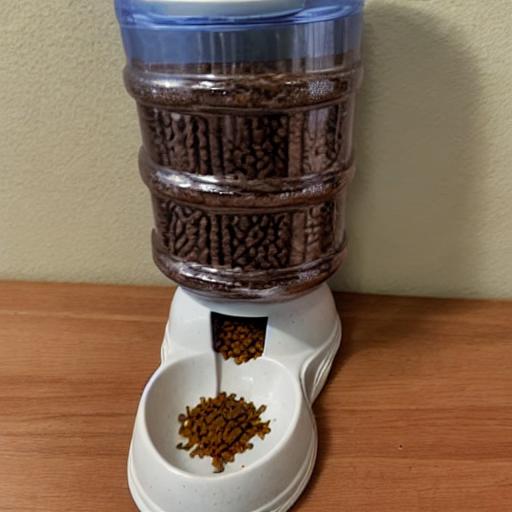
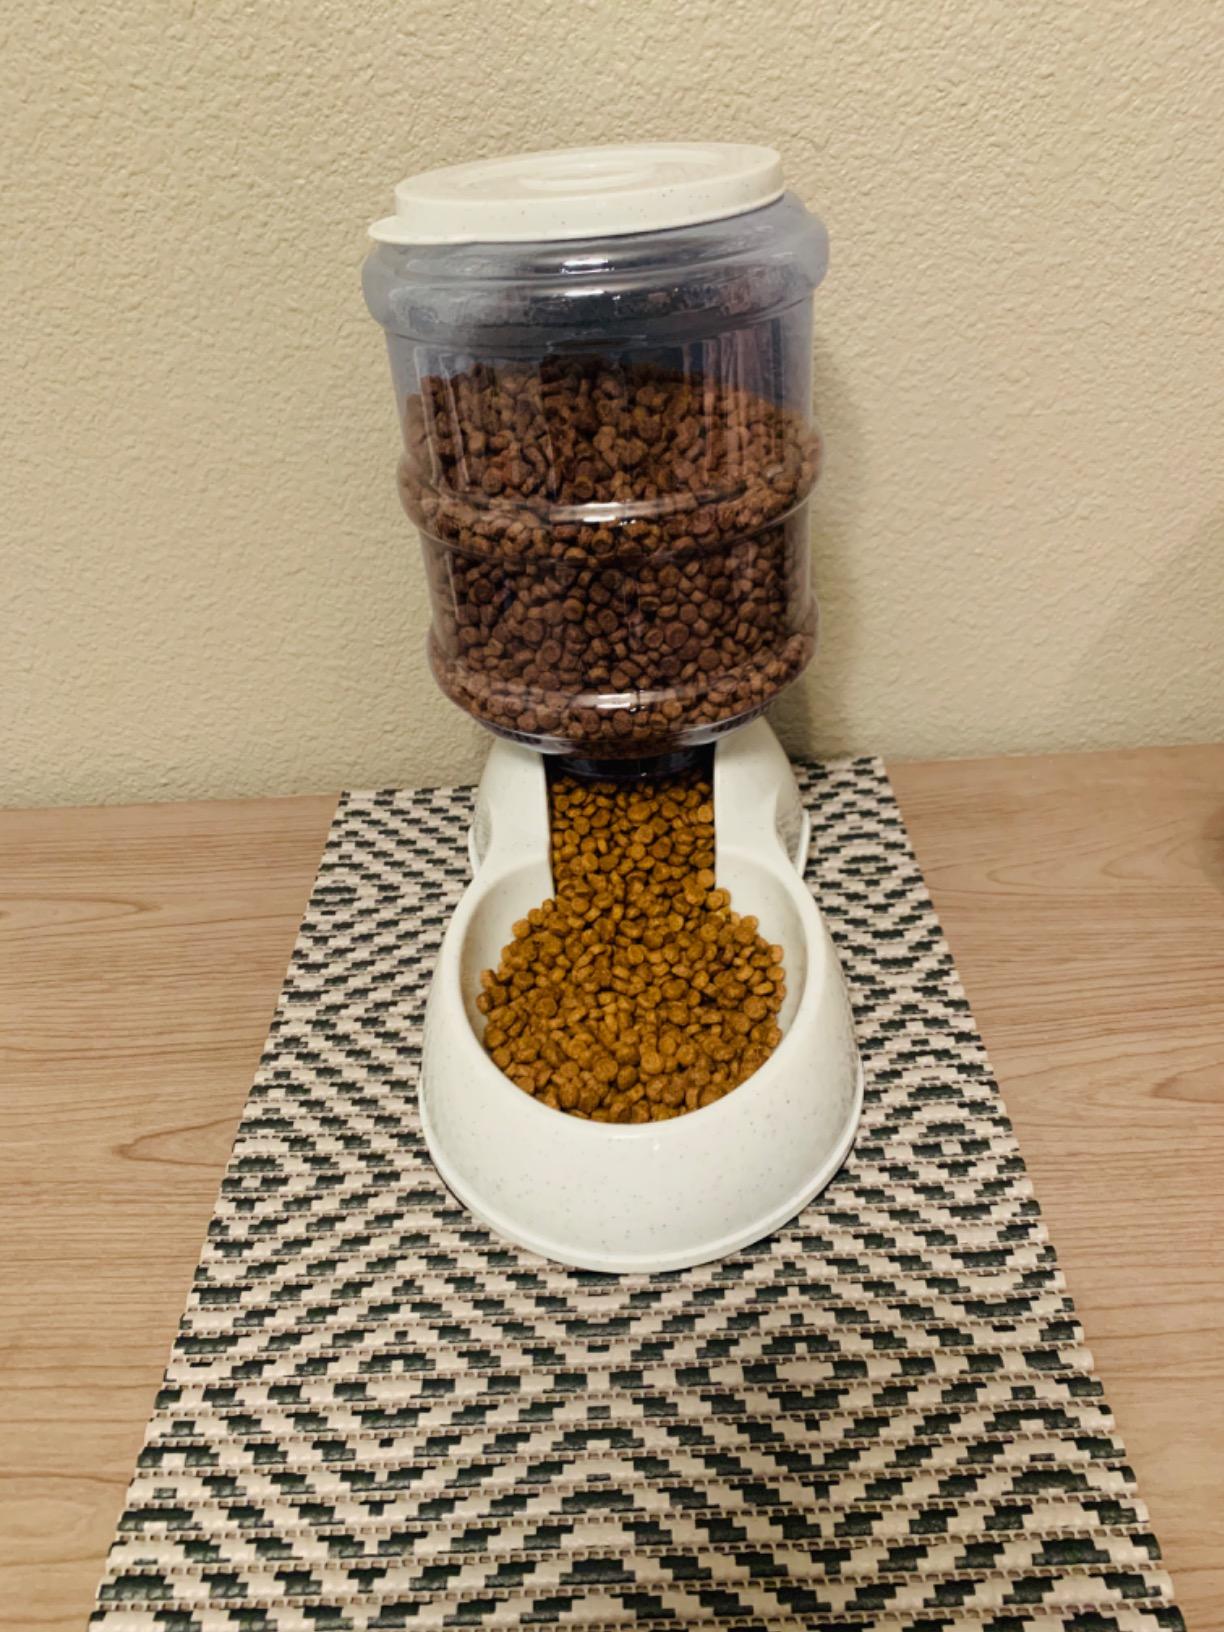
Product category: items_feeder
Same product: no